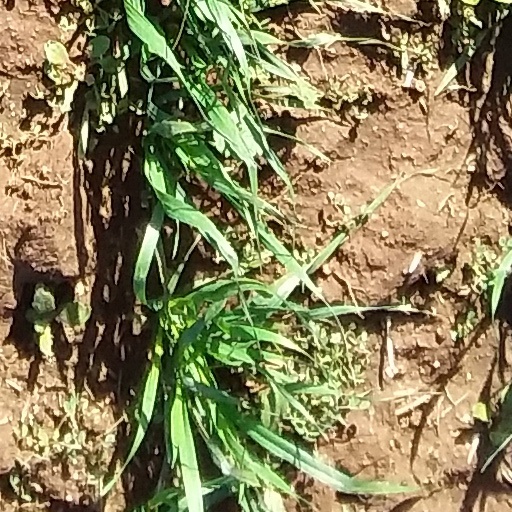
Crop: wheat